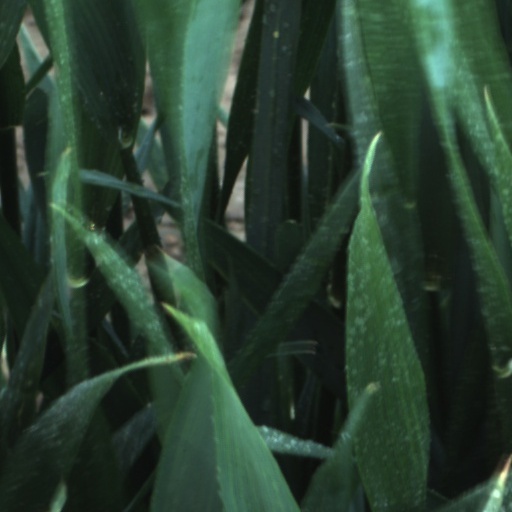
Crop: wheat